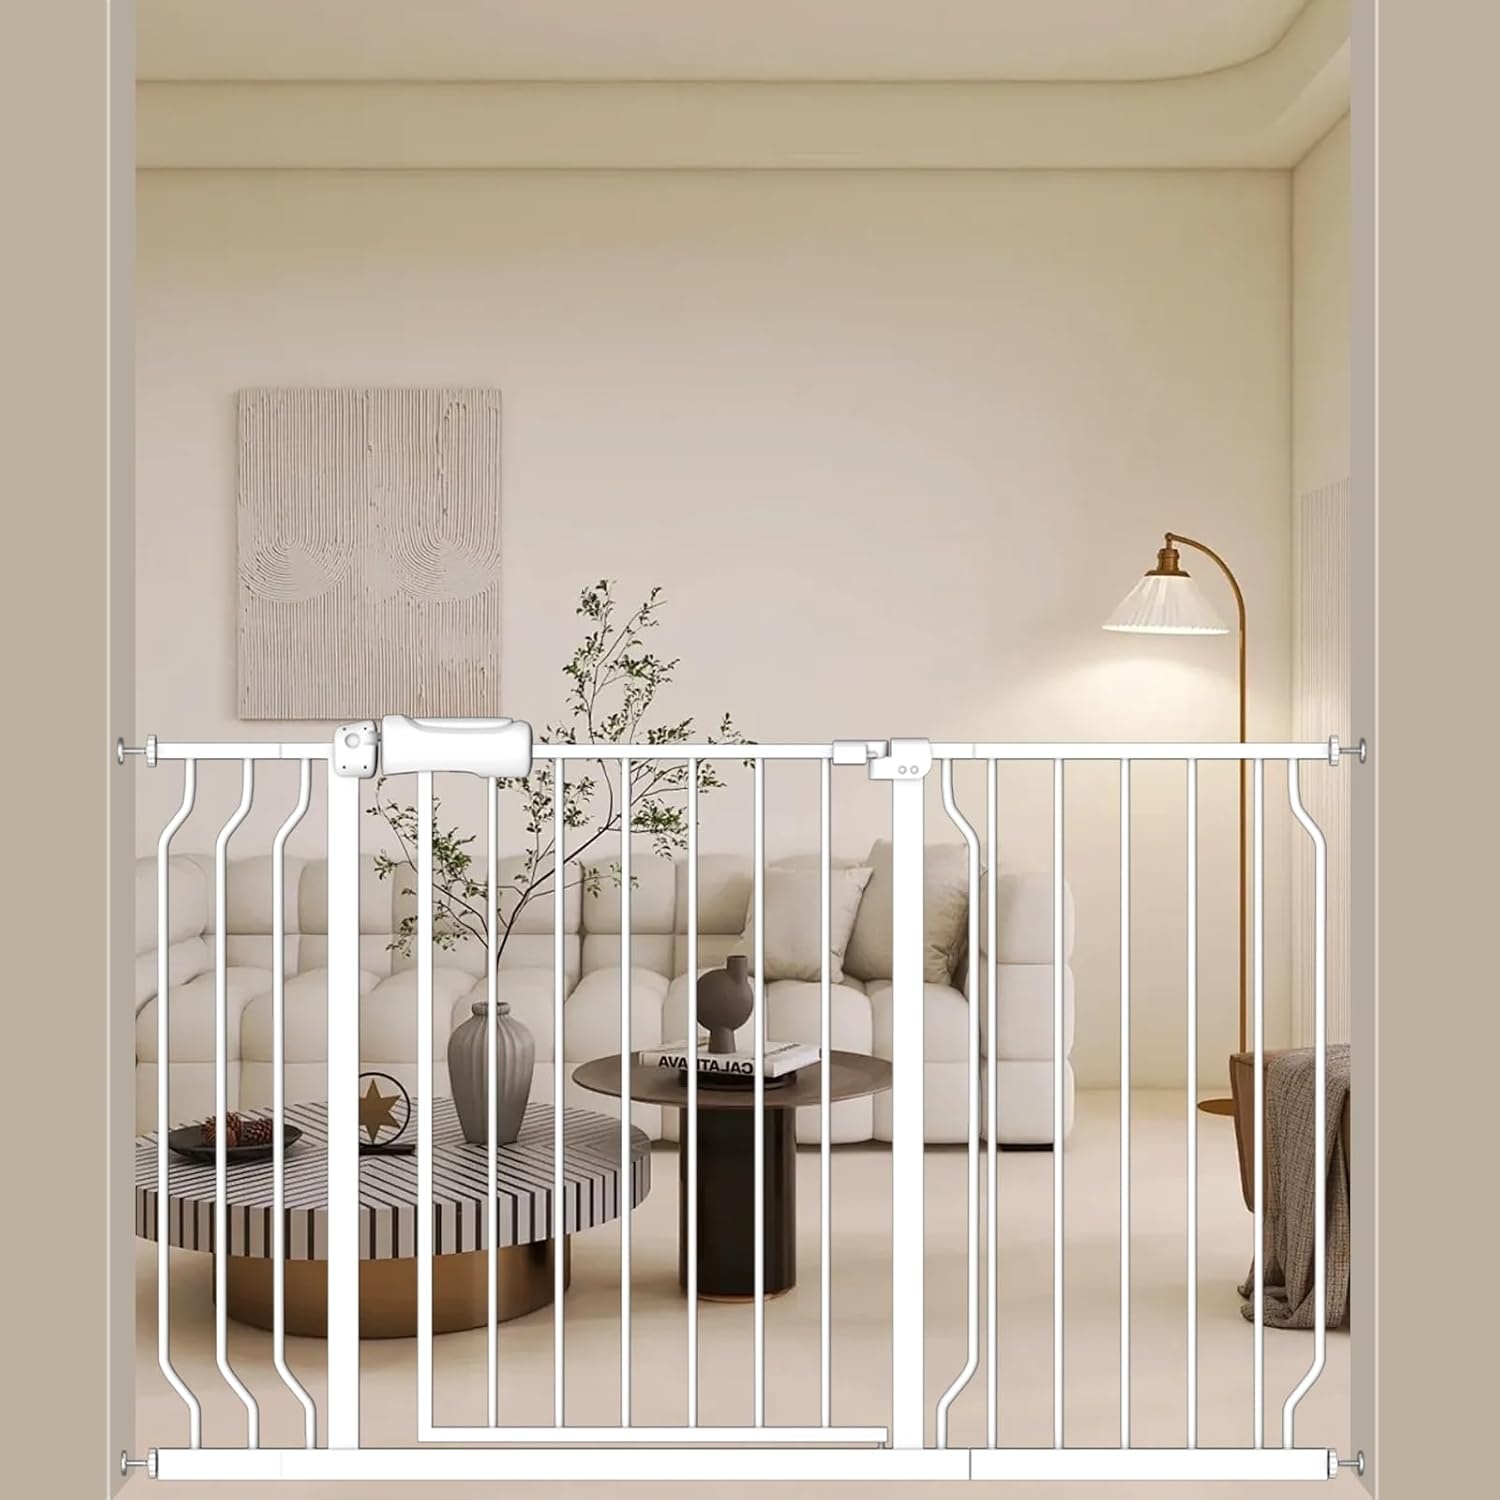
ALLAIBB Extra Wide Baby Gate Pressure Mount with Auto-Close, White Metal Safety Gate for Stairs & Doorways - Child Proof, Pet Barrier for Hallways, Kitchen, Living Room for 48.03-52.76 inch
Overview Material : Metal Color : White Brand : ALLAIBB Manufacturer : ALLAIBB About this item 【Auto-Close & Pressure-Mounted Design】 Opens smoothly from both sides and self-closes when released. Features a "Hold-Open" mode for temporary passage, eliminating repetitive opening/closing.This extra wide baby gate Fits openings from 24.2" to 71.7" (stairs, hallways, kitchens). 【Heavy-Duty Steel Construction】 Reinforced steel frame with elastic pressure rods withstands impacts up to 180 lbs—ideal for containing energetic toddlers or large pets. 【Dual-Lock Child Safety Mechanism】 Requires simultaneous press-and-slide actions to open, preventing toddlers from accessing restricted areas. Adults can operate effortlessly with one hand. 【Expandable & Multi-Room Use】 Includes 4 extension panels to customize width. Perfect for doorways, stairs, playpens, or creating pet-free zones. Sleek design blends with modern home decor. 【Tool-Free Installation in 3 Minutes】 No drilling or hardware needed—secure via adjustable tension knobs. Includes step-by-step video guide.
Brand: ALLAIBB
Category: Baby & Toddler > Baby Safety > Baby & Pet Gates > Walk Through Gates